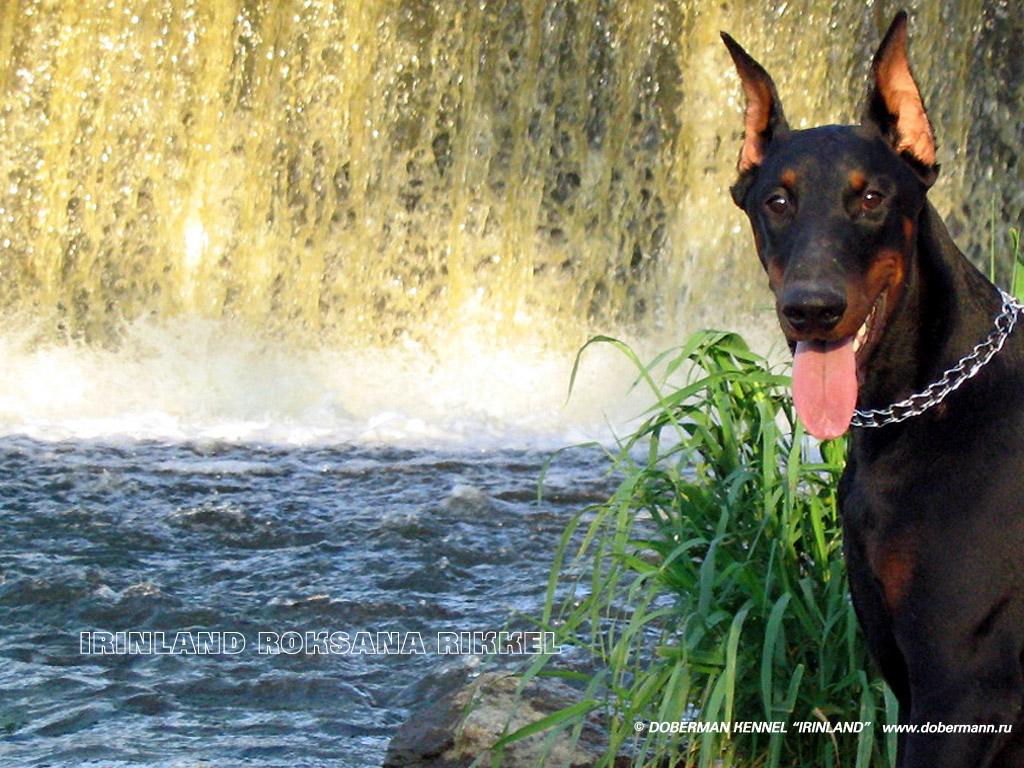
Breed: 209-n000054-Doberman